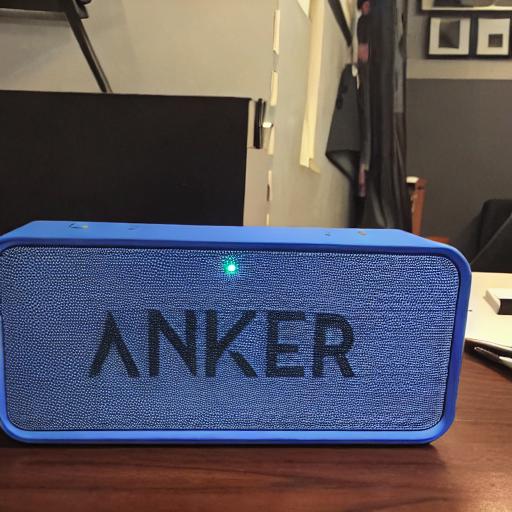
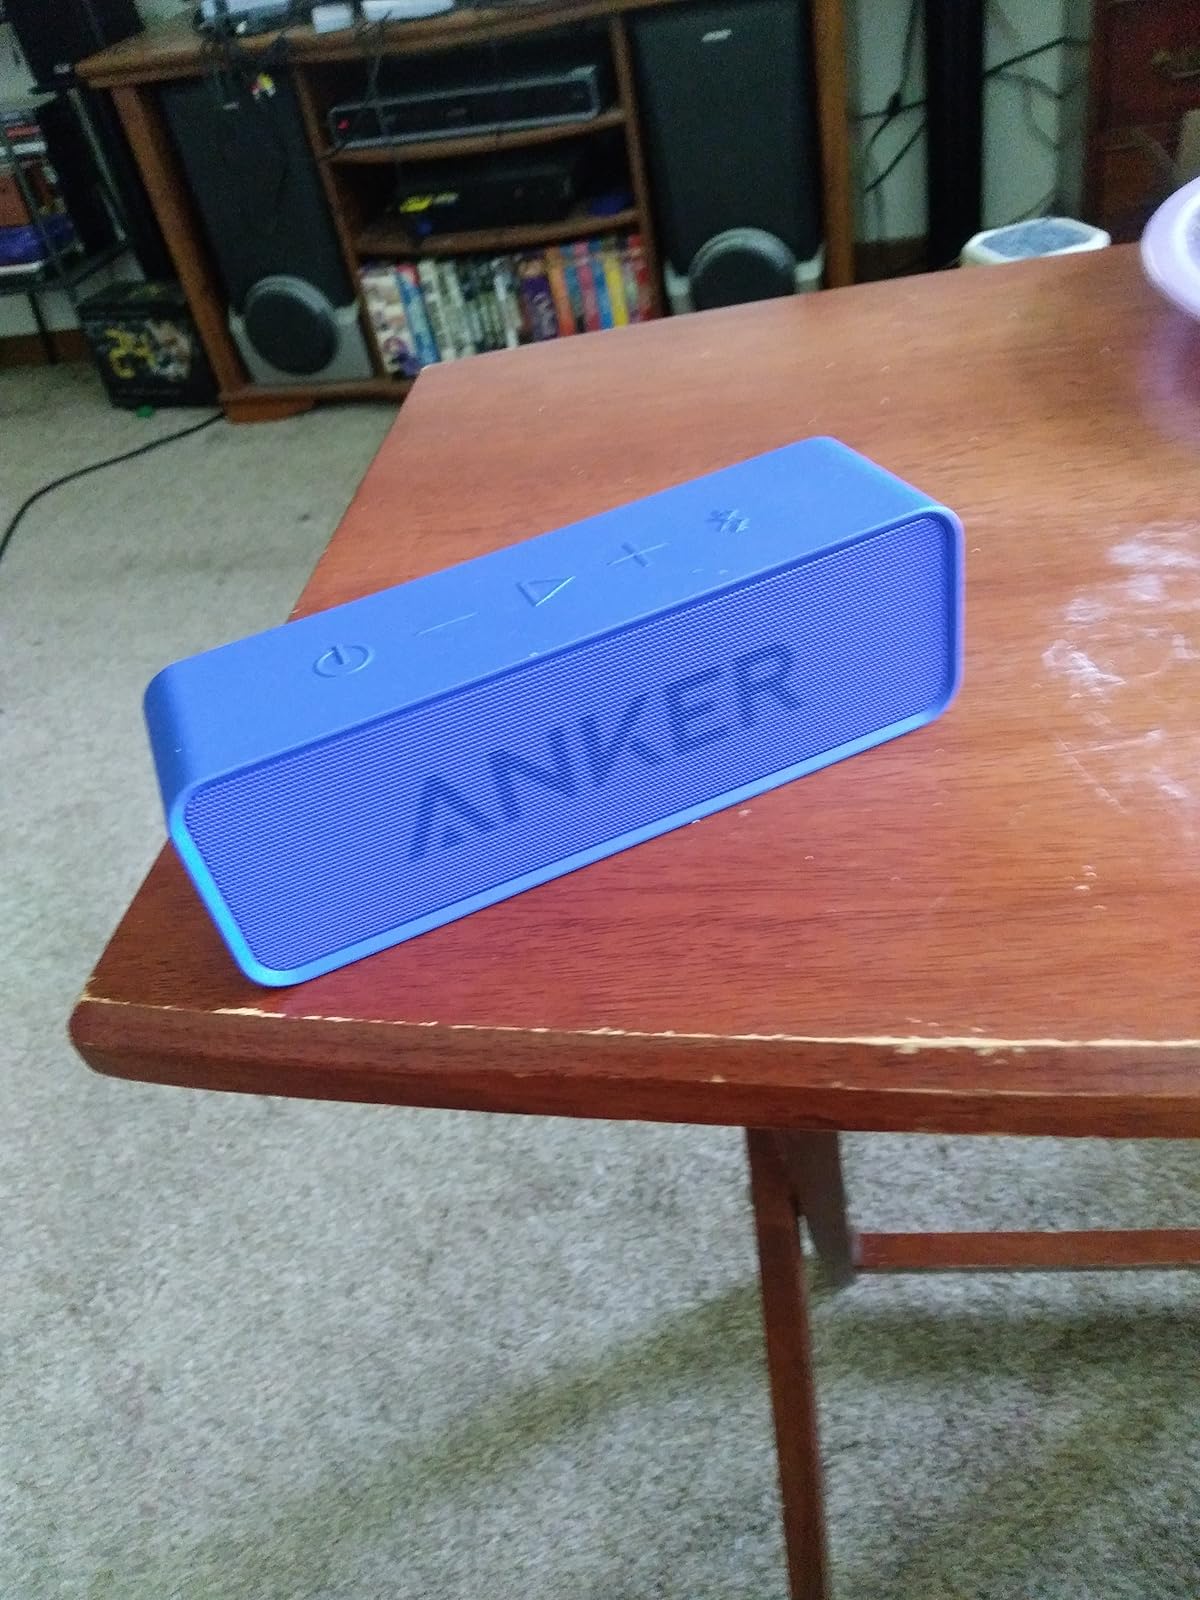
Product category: speaker
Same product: no